Jiří Ovčáček

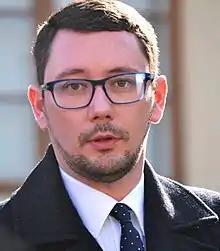
Jiří Ovčáček in 2015

Jiří Ovčáček (born 13 January 1979) is a Czech journalist and news columnist. He previously worked as the spokesman for Miloš Zeman during Zeman's presidency.